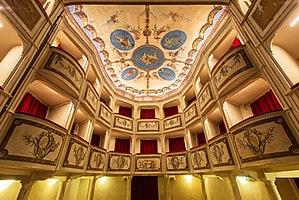
Le Teatro della Concordia à Monte Castello di Vibio est le plus petit théâtre à l'italienne du monde. Ce théâtre a la forme d'une cloche, typique pour le style italien. Il a seulement 99 sièges, qui sont répartis à 37 sièges places dans les loges et 62 sièges dans l'orchestre. La salle de spectacle a une superficie de 68 m², la scène a 50 m² et la salle d'entrée 29 m². Grâce à son calendrier annuel avec des manifestations différentes, le Teatro della Concordia est un centre culturel actif et accessible au public.